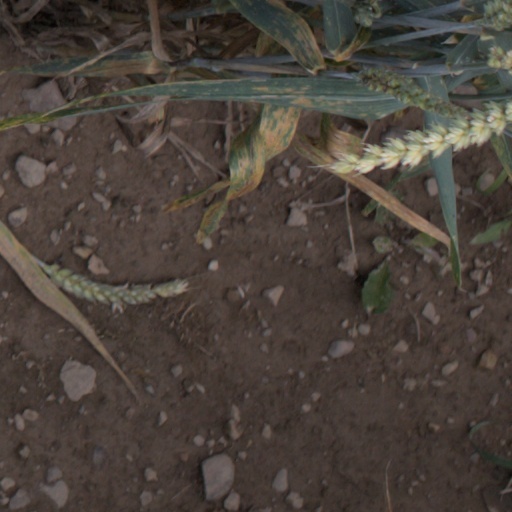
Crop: wheat